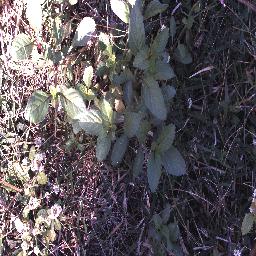
Label: snake_weed